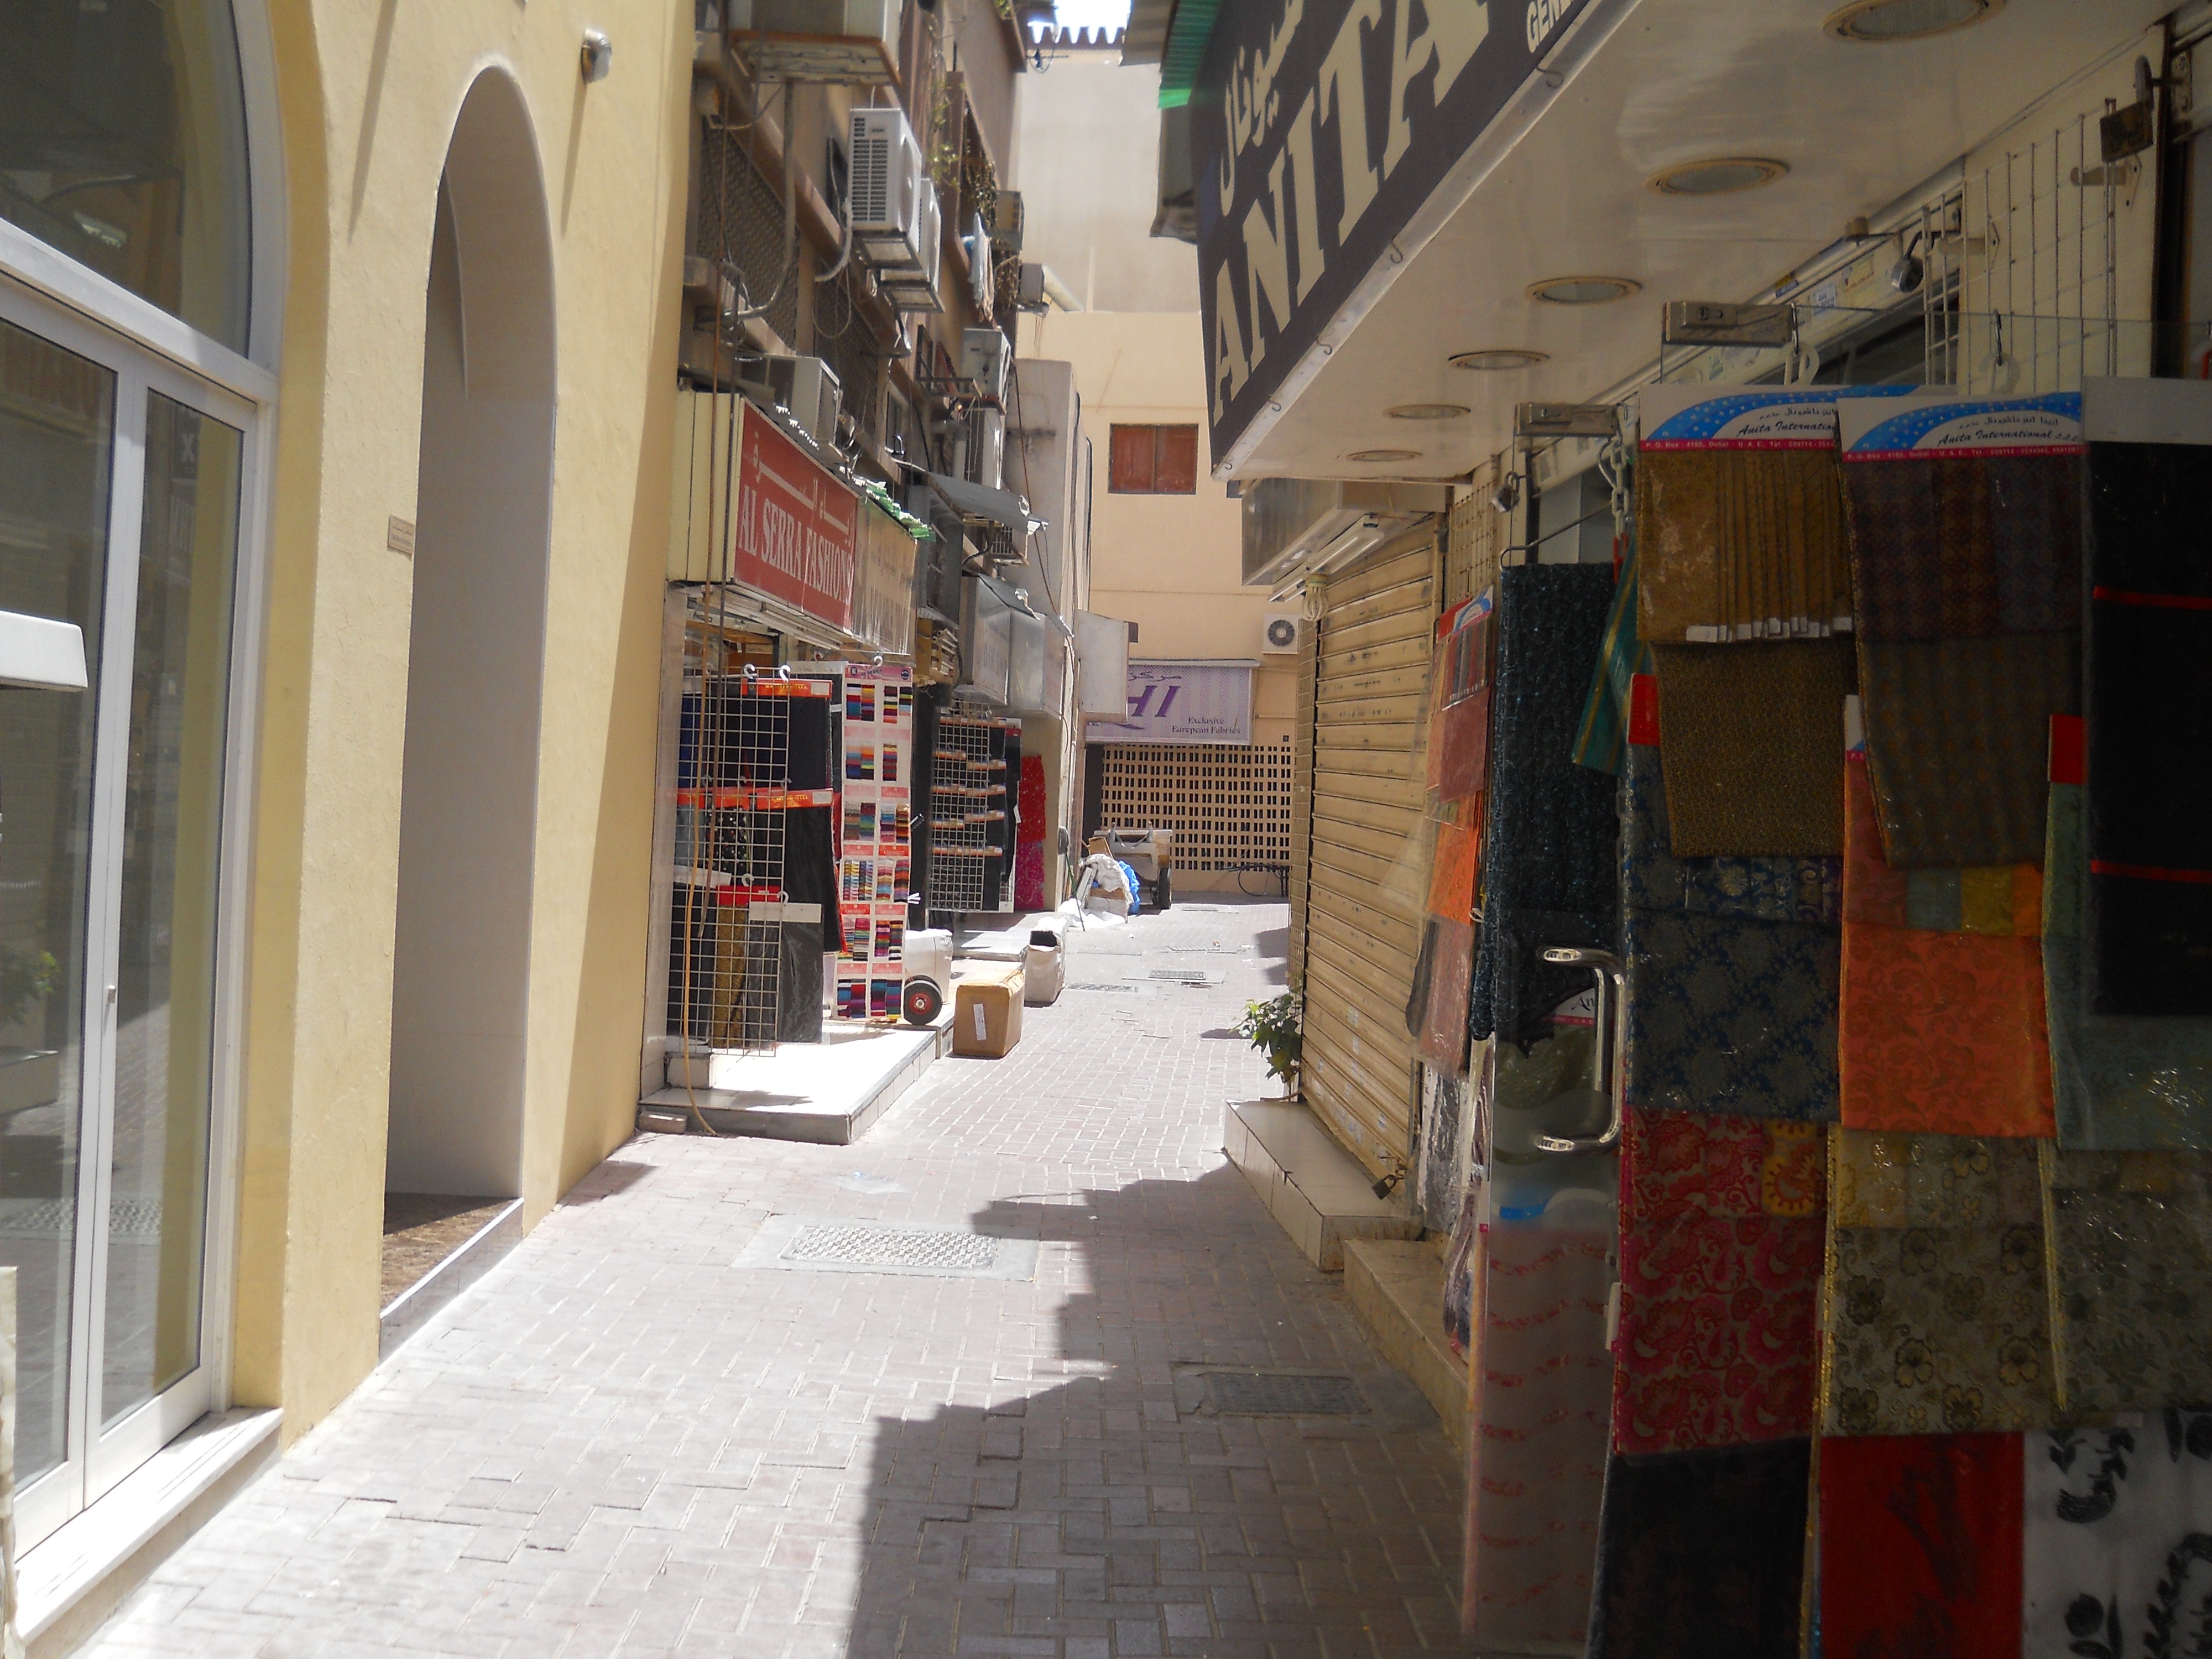
architecture, road, street, town, building, alley, city, dubai, bazaar, market, infrastructure, arabic, neighbourhood, arab, united arab emirates, urban area, human settlement, suk market